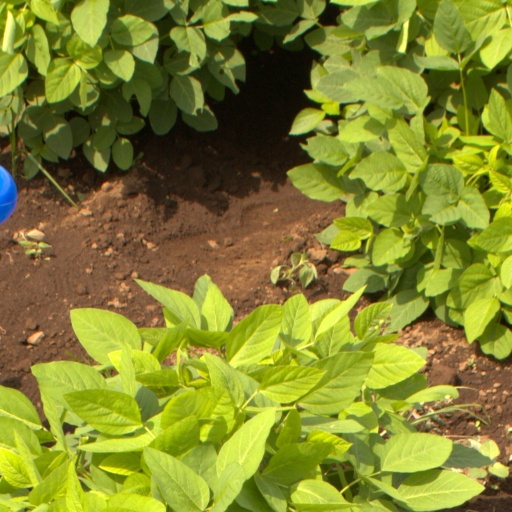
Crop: soybean